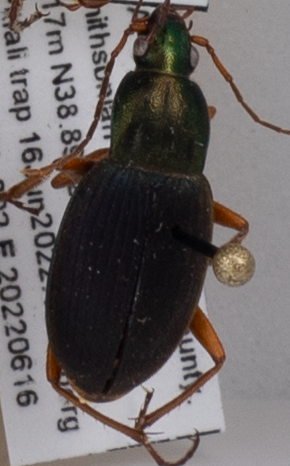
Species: Chlaenius aestivus
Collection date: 2022-06-16
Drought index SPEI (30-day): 0.54
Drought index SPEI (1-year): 0.512
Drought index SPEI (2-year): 0.71